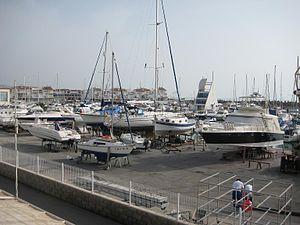
La plage de les Fonts est une plage de sable située sur le territoire de la commune d'Alcalà de Xivert.